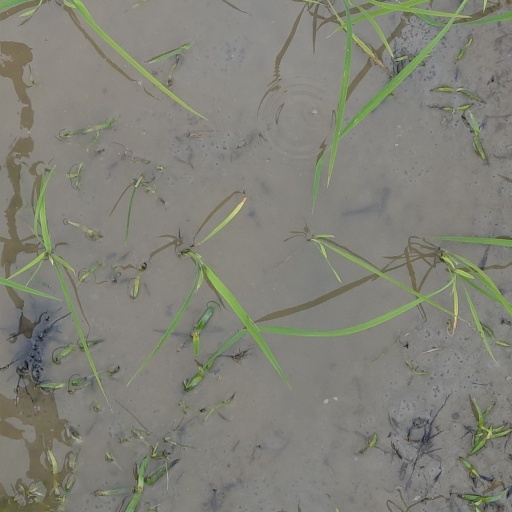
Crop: rice